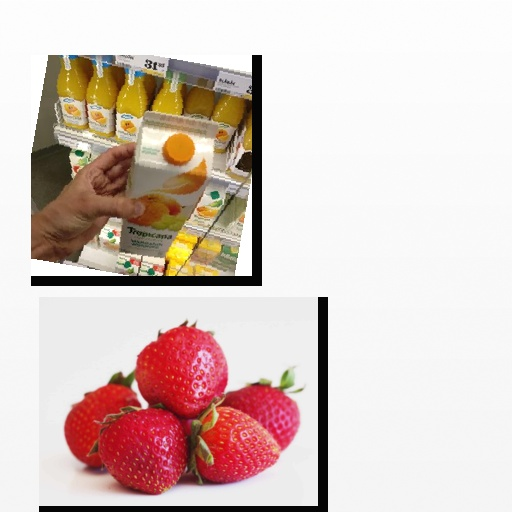
Food items: mandarin_juice, strawberry